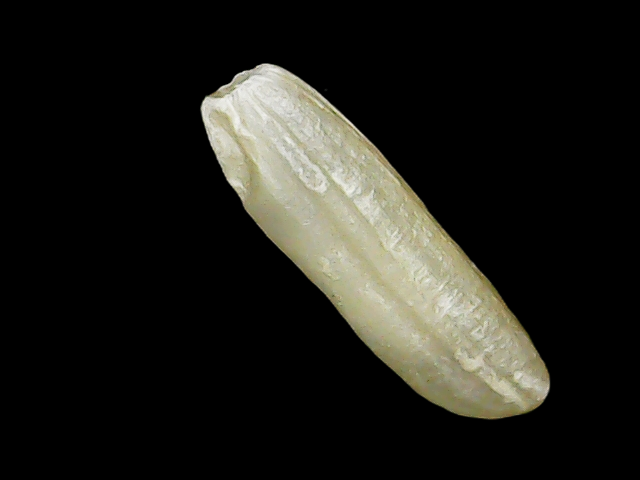
Rice variety: Binadhan21